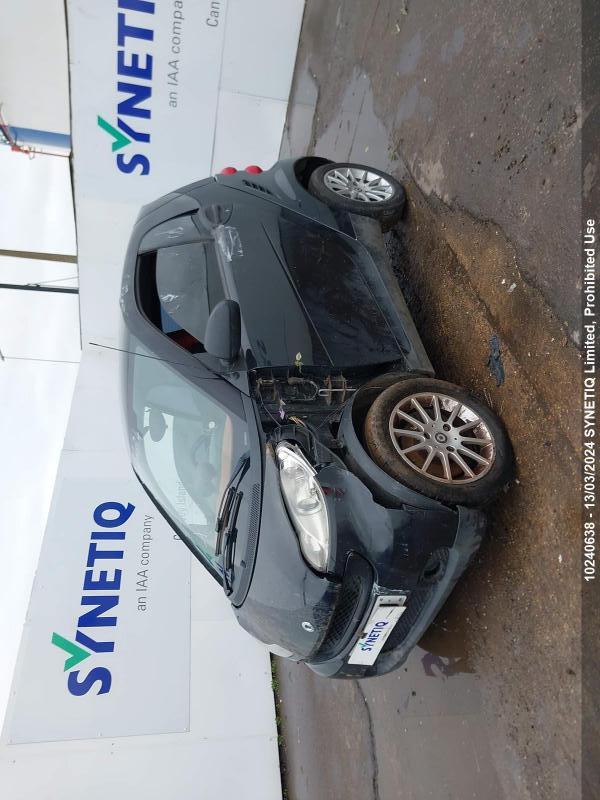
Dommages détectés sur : pare-choc avant, aile avant gauche, porte avant gauche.
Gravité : majeur